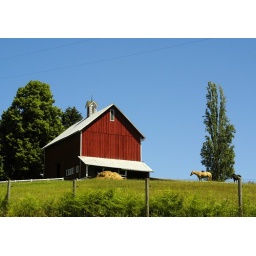
Horses graze against a blue sky on a farm on Jackson School Road near Helvetia,Or.